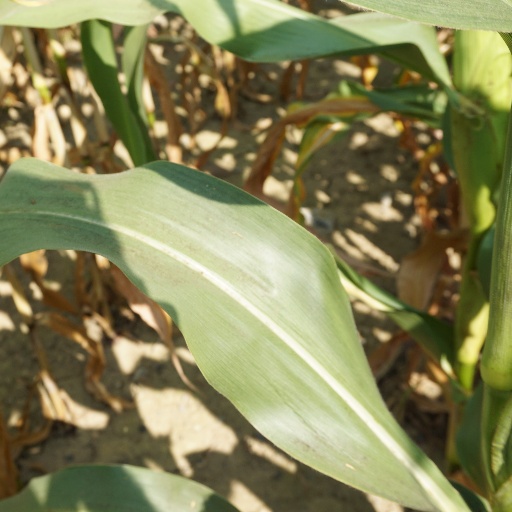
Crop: maize; corn